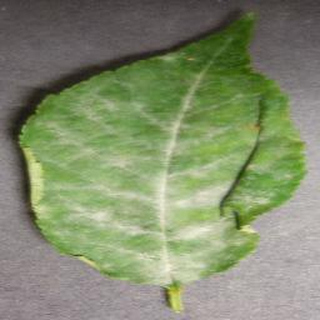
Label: cherry_powdery_mildew